Accessory drive

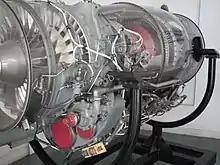
Turbomeca Adour, with the accessory drive mounted beneath. The accessories are removed and their mounting flanges covered by bright red blanking plugs.

Power for the accessory drive is taken from the central shaft linking the turbine and compressor sections of the engine. This requires an internal gearbox that couples the drive to a radial driveshaft or "towershaft" that drives an external gearbox.